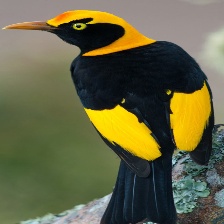
Species: REGENT BOWERBIRD
Scientific name: SERICULUS CHRYSOCEPHALUS